Guiuan

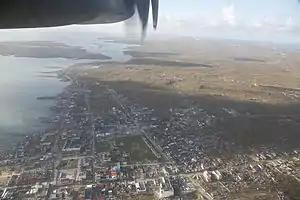
Aerial view of Guiuan in November 2013 on the aftermath of Typhoon Haiyan (Yolanda)

On November 8, 2013, the city suffered heavy damage, along with 107 fatalities, 16 missing and over 3,626 injuries, as it was hit by the eye of Typhoon Haiyan (Super Typhoon Yolanda) with maximum ten-minute sustained wind speeds of 230 km/h (145 mph). Haiyan made its first landfall over Guiuan at 04:40 PhST.